Stoke-by-Nayland

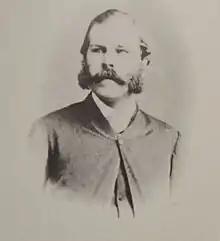
Charles Torlesse

Stoke-by-Nayland's many listed buildings consist primarily of Grade II houses and cottages, mostly timber-framed and rendered, with plain-tile roofs, although some are thatched or slated. Many of the houses were built by the John Howard, 1st Duke of Norfolk and his family.